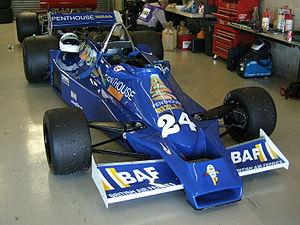
La Hesketh 308E est une monoplace de Formule 1 engagée par Hesketh Racing en 1977 et 1978. Conçue par Frank Dernie et Nigel Stroud, c'est la dernière monoplace du team Hesketh avant son retrait de la compétition.